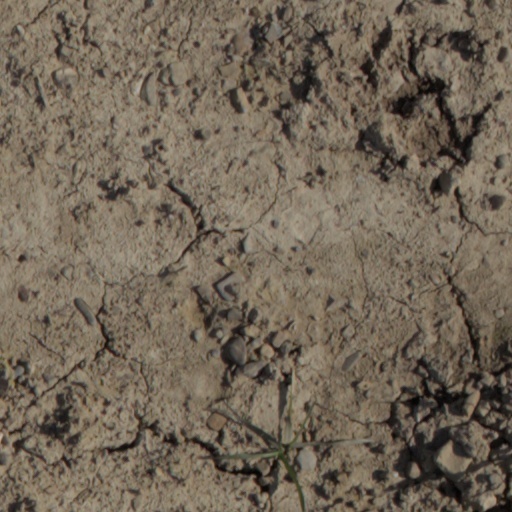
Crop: wheat